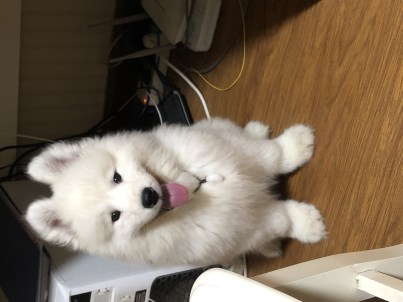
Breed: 2192-n000088-Samoyed